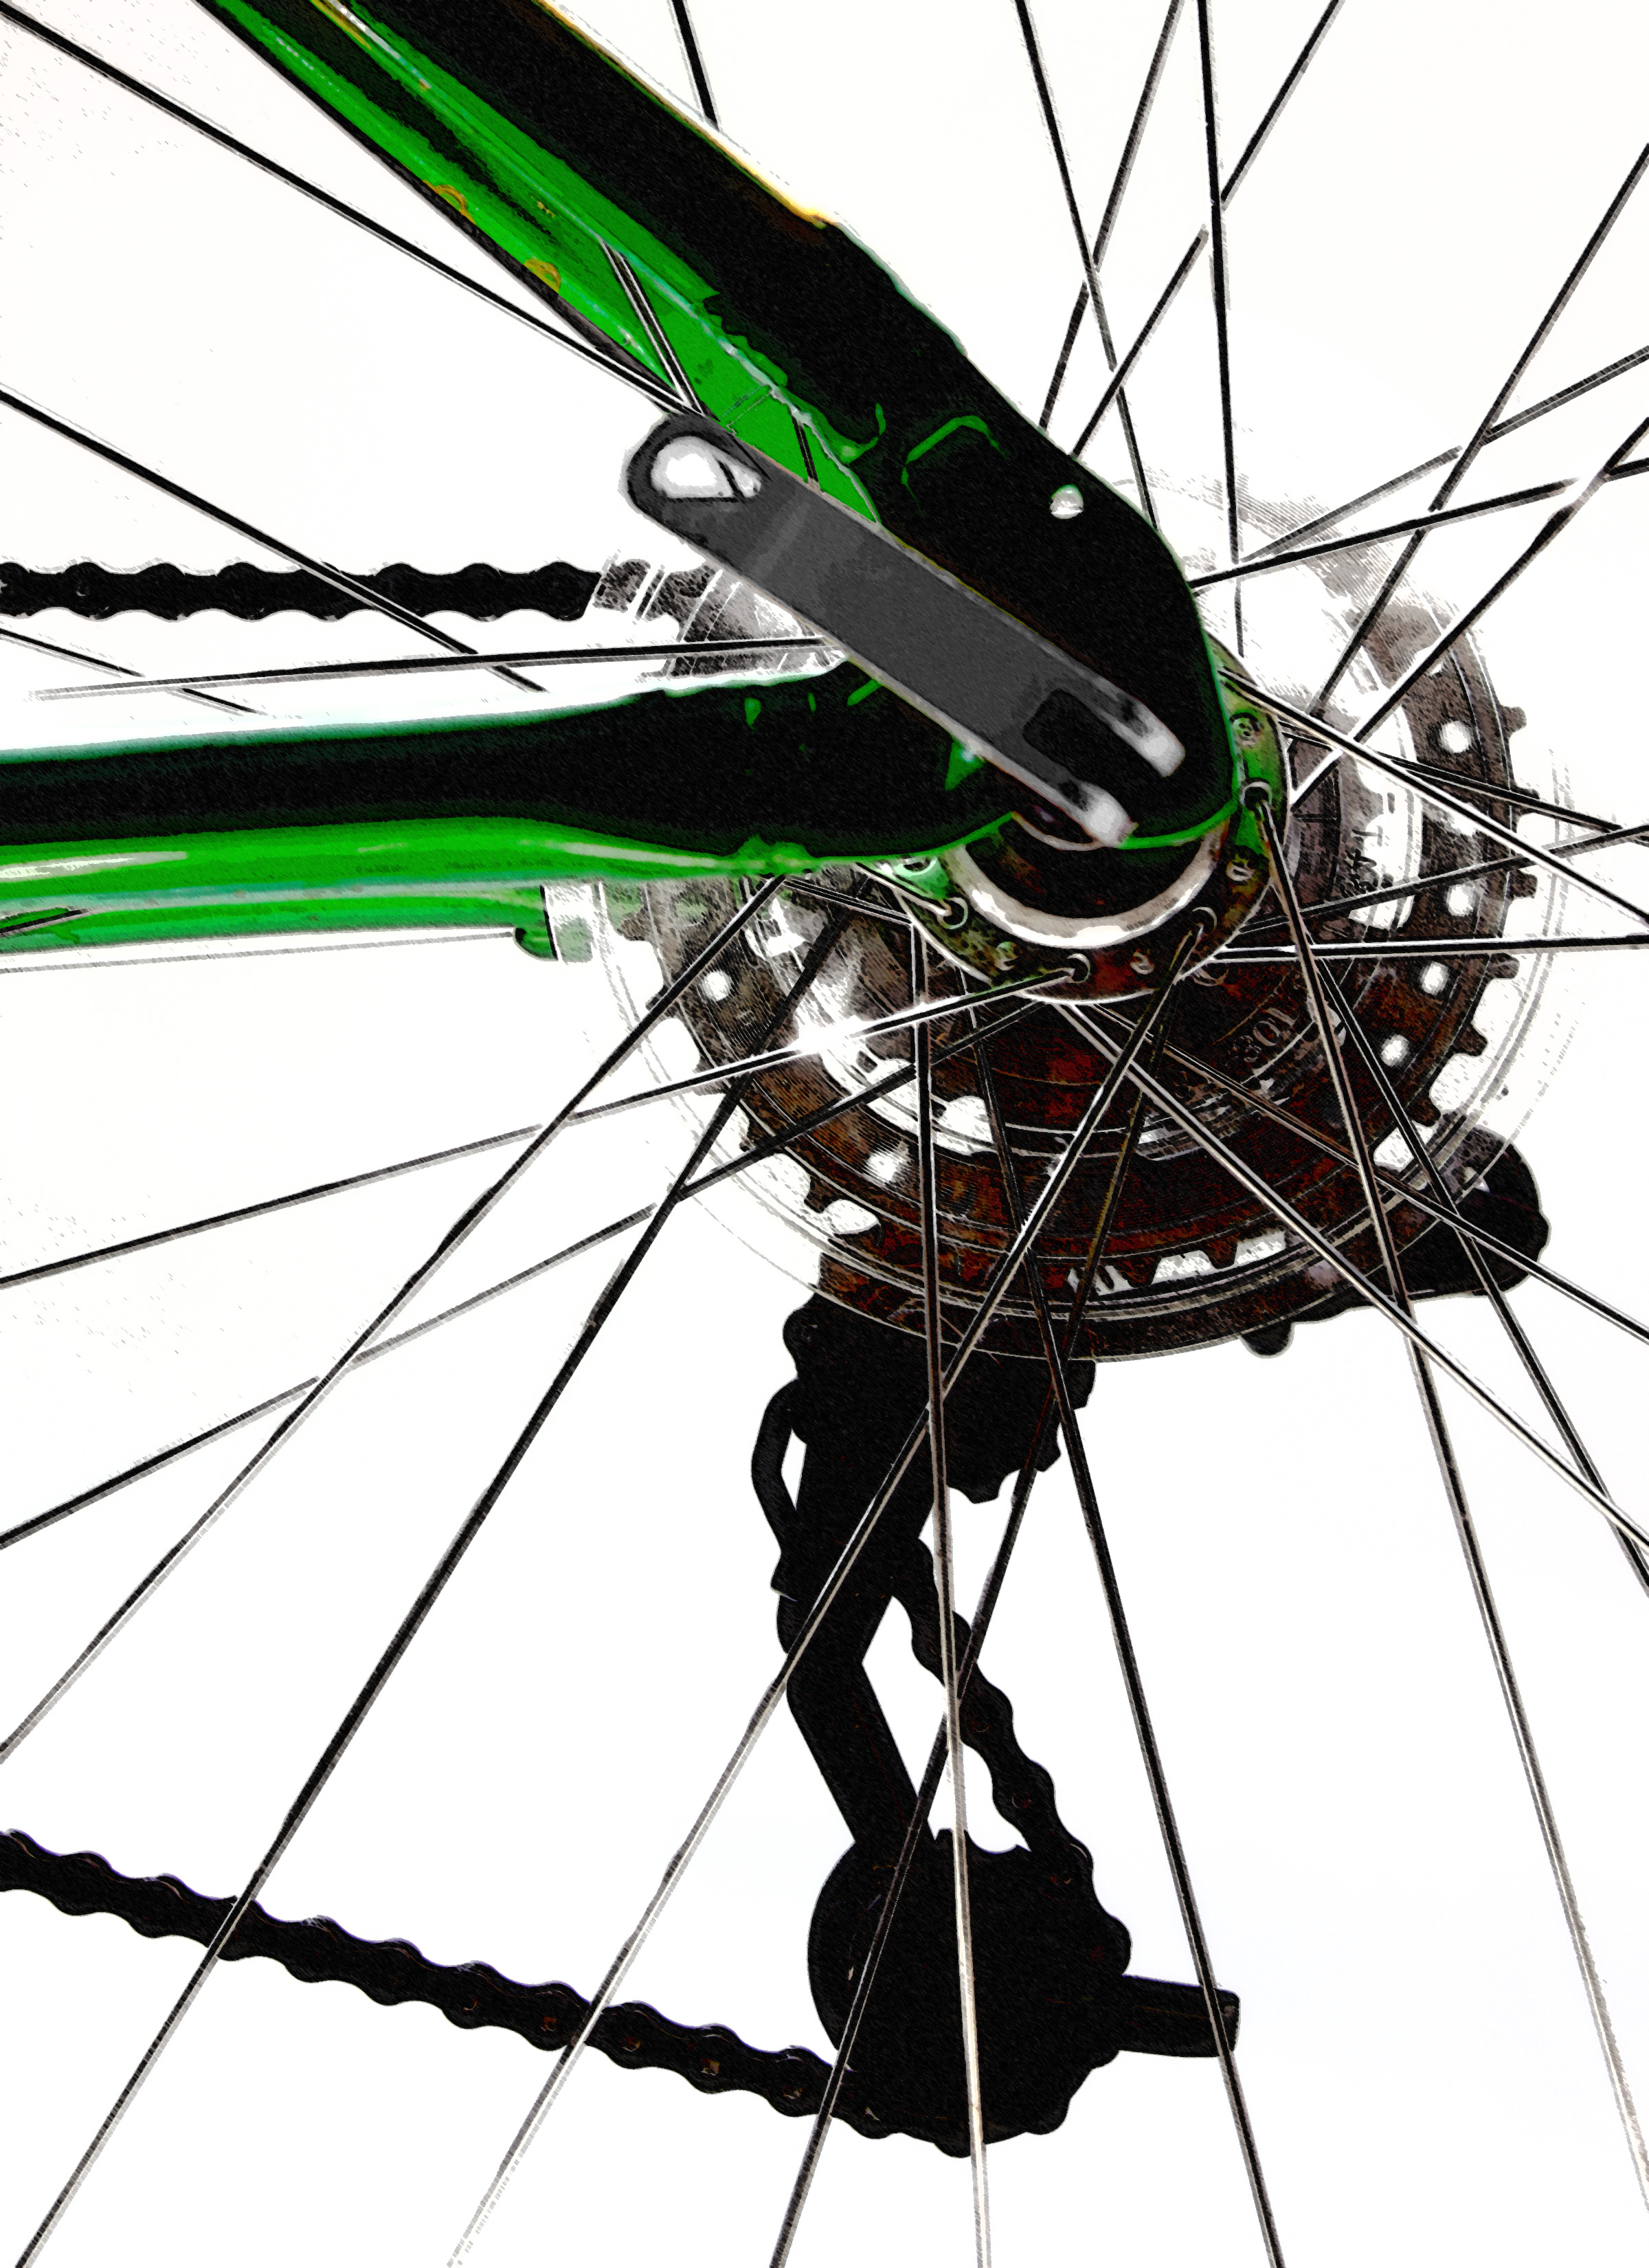
wing, wheel, chain, bicycle, bike, line, green, vehicle, california, sports equipment, mountain bike, illustration, sacramento, bicycle frame, bicycle wheel, cyclo cross bicycle, bmx bike, road bicycle